Tim Berners-Lee

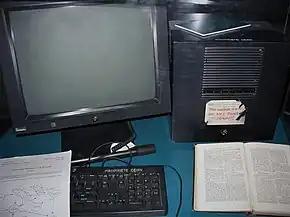
This NeXT Computer was used by Berners-Lee at CERN and became the world's first web server.

Berners-Lee wrote his proposal in March 1989 and, in 1990, redistributed it. It then was accepted by his manager, Mike Sendall, who called his proposals "vague, but exciting". Robert Cailliau had independently proposed a project to develop a hypertext system at CERN, and joined Berners-Lee as a partner in his efforts to get the web off the ground. They used similar ideas to those underlying the ENQUIRE system to create the World Wide Web, for which Berners-Lee designed and built the first web browser. His software also functioned as an editor (called WorldWideWeb, running on the NeXTSTEP operating system), and the first Web server, CERN HTTPd (short for Hypertext Transfer Protocol daemon).